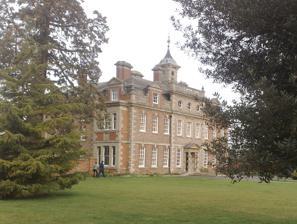
Building: Nature in Art
Country: United Kingdom
Year built: 1982
Art gallery in Gloucester, England Nature in Art Wallsworth Hall Location Wallsworth Hall , Twigworth , Gloucester , England Coordinates 51°54′21″N 2°13′57″W / 51.905731°N 2.232628°W / 51.905731; -2.232628 Type Art gallery Website natureinart .org .uk Nature in Art is a museum and art gallery at Wallsworth Hall , Twigworth , Gloucester , England , dedicated exclusively to art inspired by nature in all forms, styles and media. The museum has twice been specially commended in the National Heritage Museum of the Year Awards. Trust The gallery is operated by the Nature in Art Trust, a registered charity (No: 1000553 ) set up in 1982 as the "Society for Wildlife Art of the Nations". The trust purchased Wallsworth Hall in 1987. The Trust's patron is Princess Alexandra . Its President, until her death in January 2010, was Lady Philippa Scott , who had succeeded her husband Sir Peter Scott in that role. Its Vice-Presidents are Dr. Heather Angel , Lord Barber of Tewkesbury , Dr. David Bellamy , Sonja Fuchs OBE, Lord Griffiths of Fforestfach , David Gower OBE, David Lank CM, Professor Sir Ghillean Prance , Dr. Shirley Sherwood , and Judge David Turner, QC. Exhibits Sculpture Garden at Wallsworth Hall Among its permanent collection are works by notable nature artists including Eric Ennion , George Edward Lodge , David Shepherd , Archibald Thorburn and Charles Tunnicliffe ; as well as more general artists such as Pablo Picasso . The gallery holds regular exhibitions of loaned works; subjects of those dedicated to the work of a single artist have included Joy Adamson , Peter Scott and David Shepherd. Other visiting exhibitions have included the annual Wildlife Photographer of the Year . References